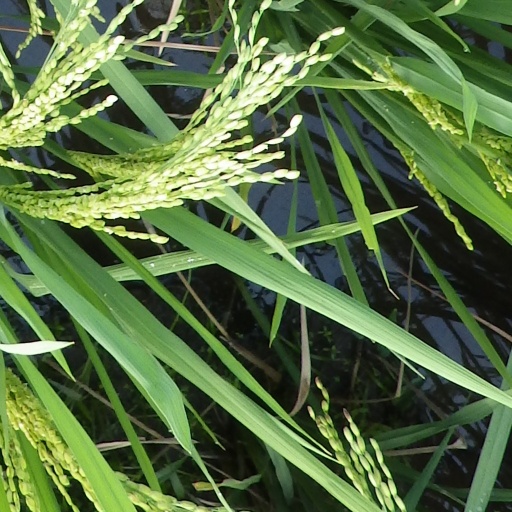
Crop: rice